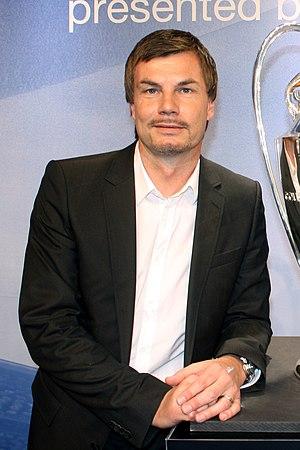
Thomas Helmer est un footballeur allemand né le 21 avril 1965 à Herford en Rhénanie-du-Nord-Westphalie, et qui évoluait au poste de défenseur.